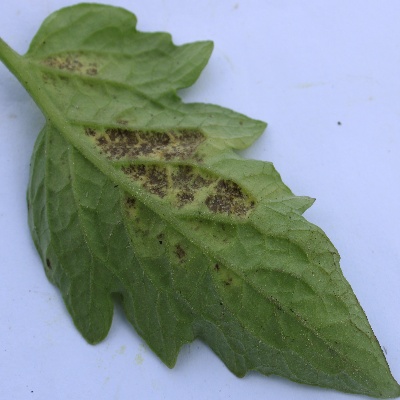
Crop: Tomato
Condition: septoria leaf spot